Crossair Flight 498

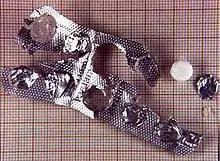

An examination of pilot Pavel Gruzin's body revealed traces of the drug phenazepam, a benzodiazepine-class sedative in his muscle tissue. Investigators also found an open packet of the Russian-made drug in baggage belonging to Gruzin.